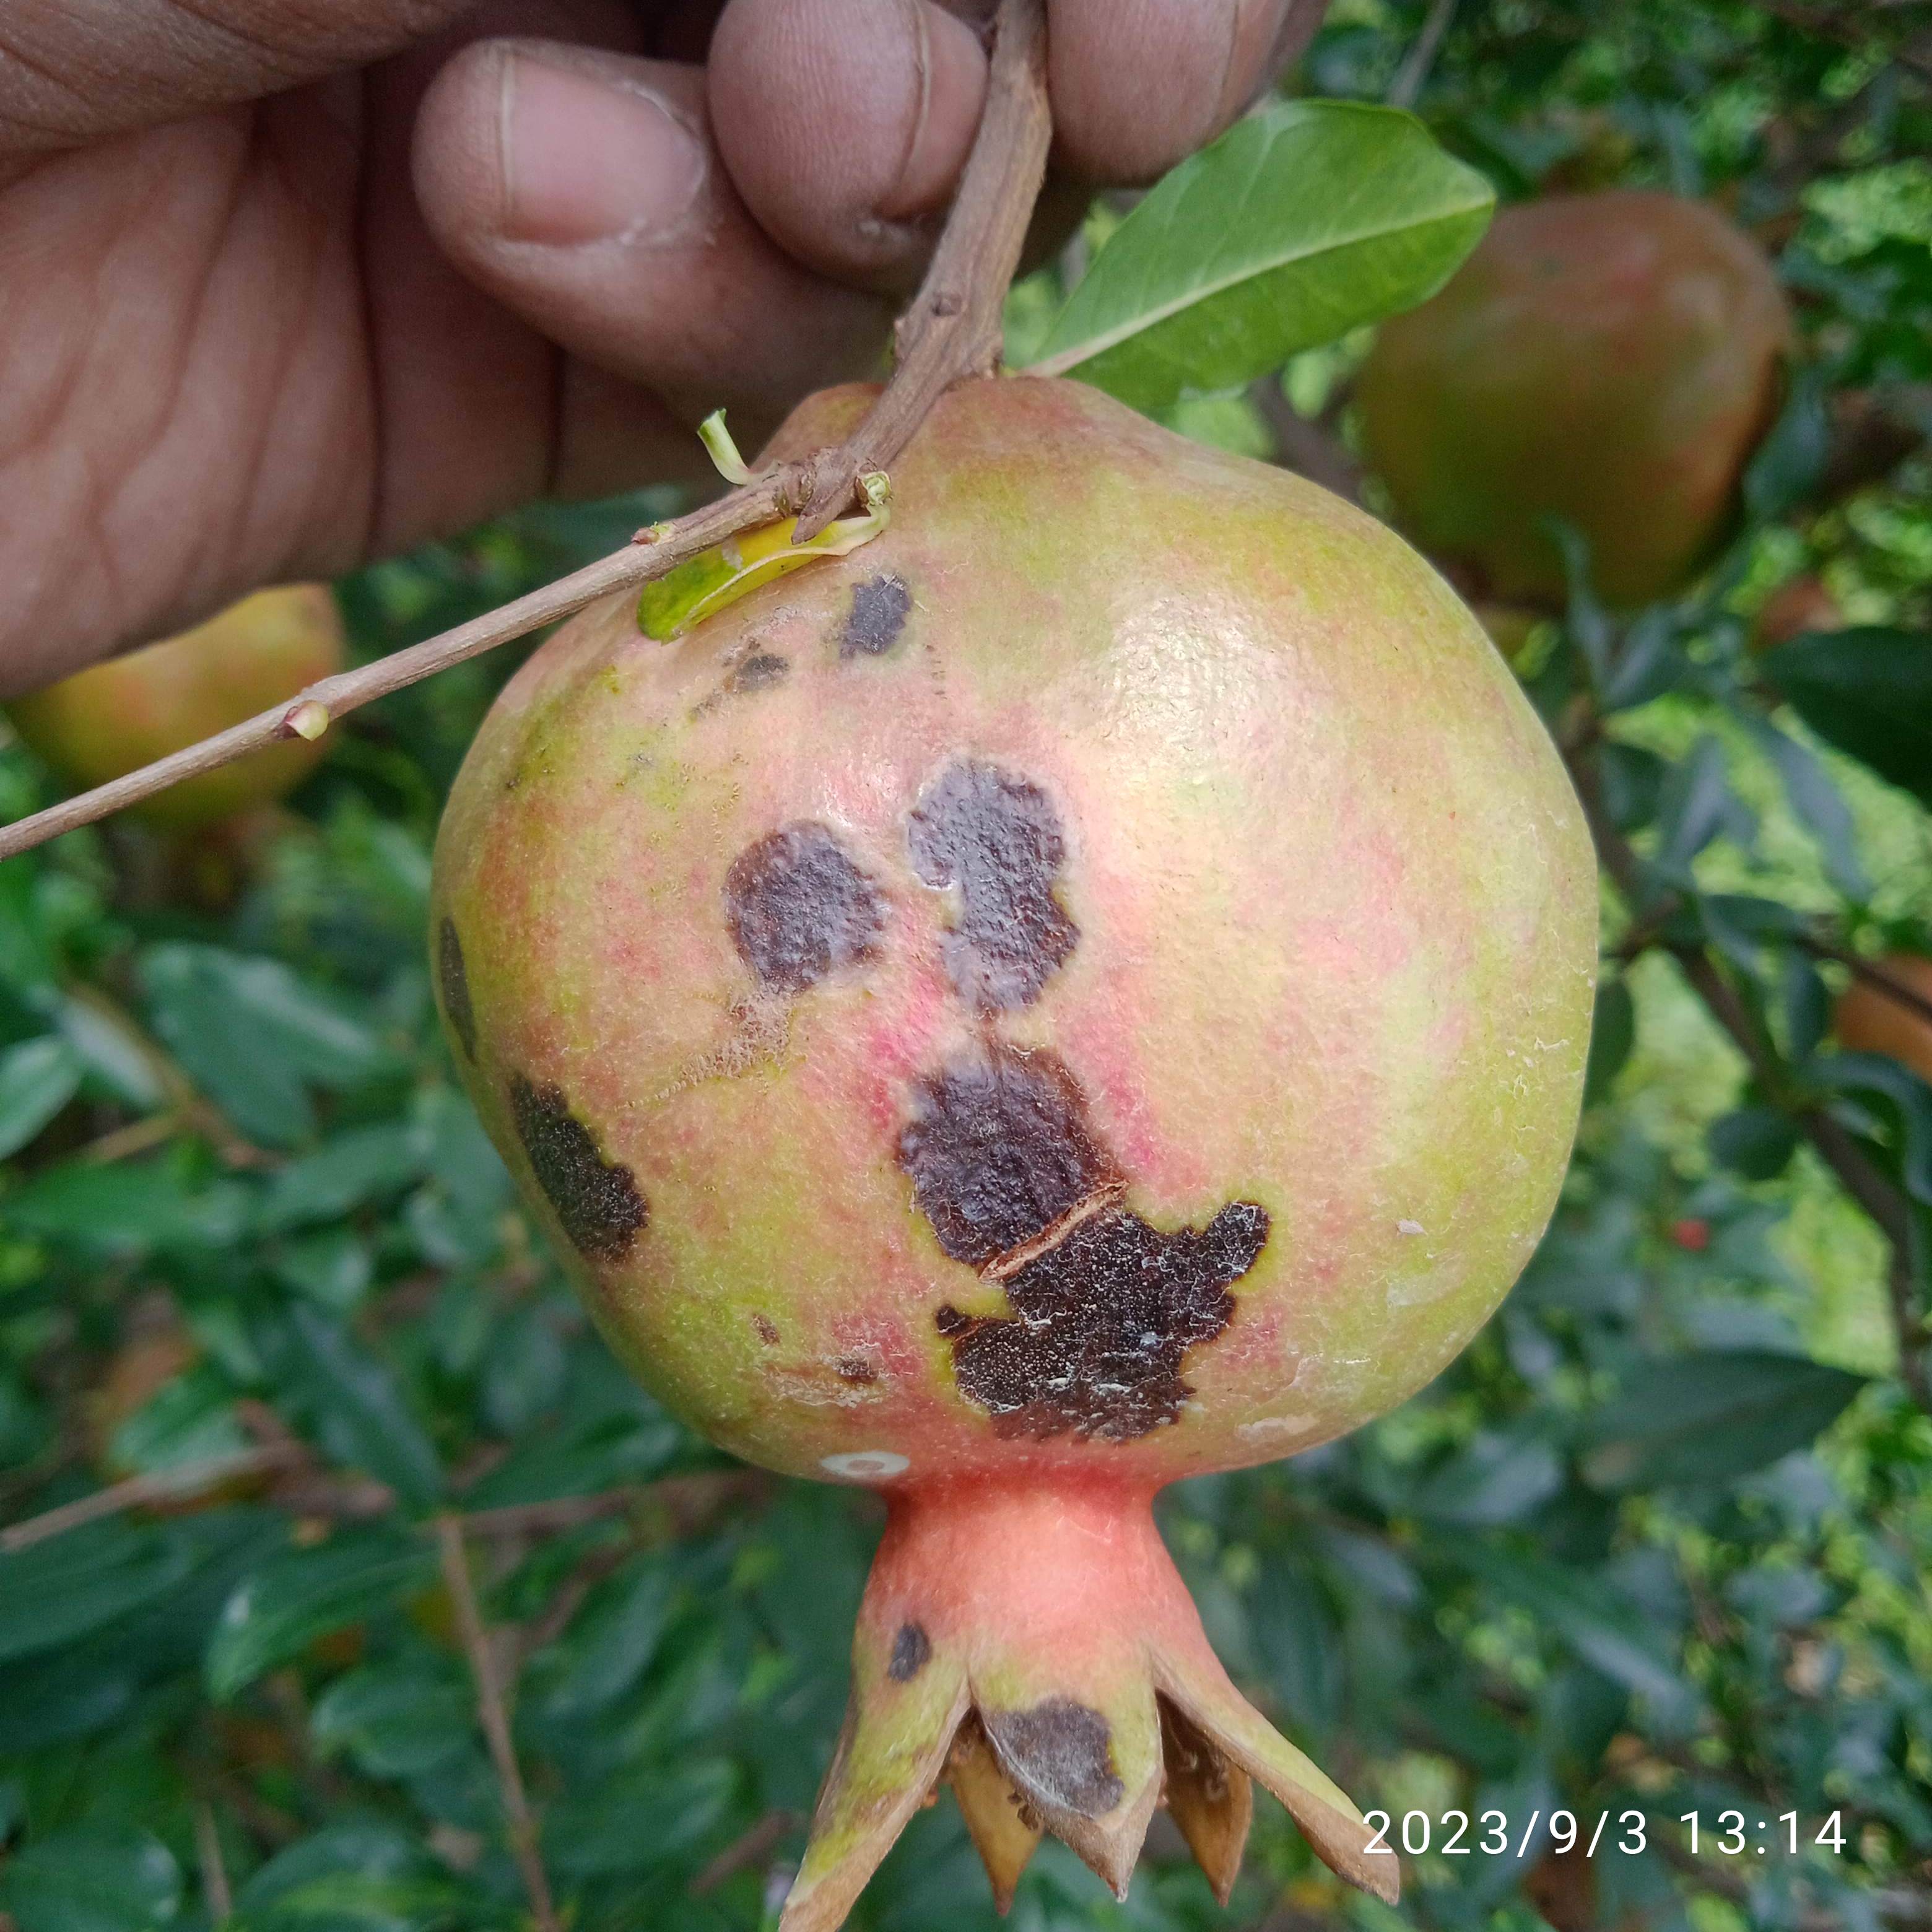
Label: Anthracnose